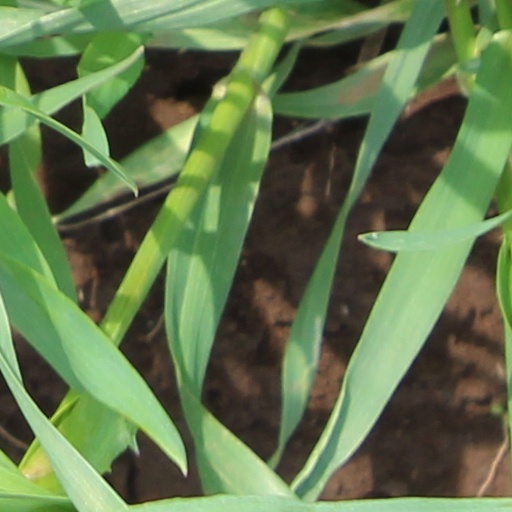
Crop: wheat